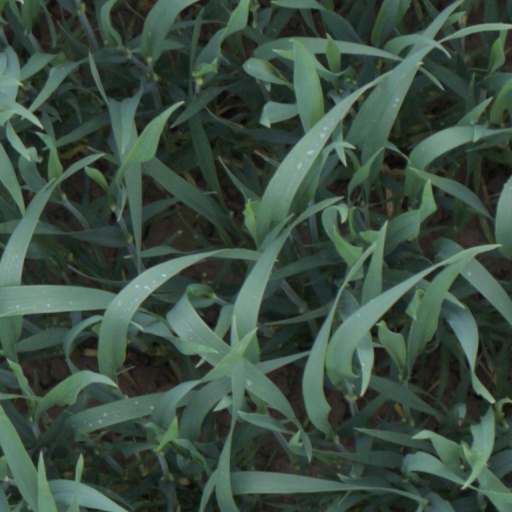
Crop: wheat